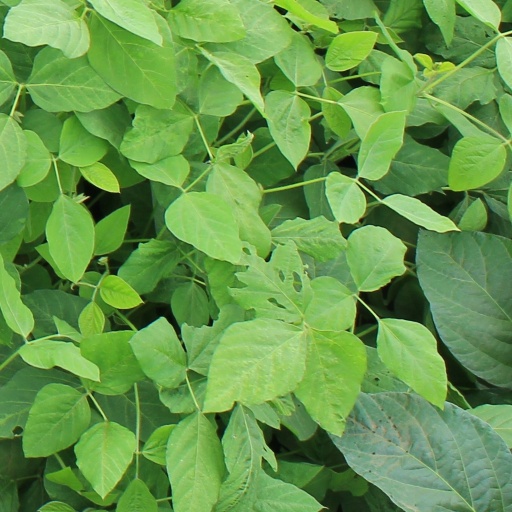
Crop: soybean